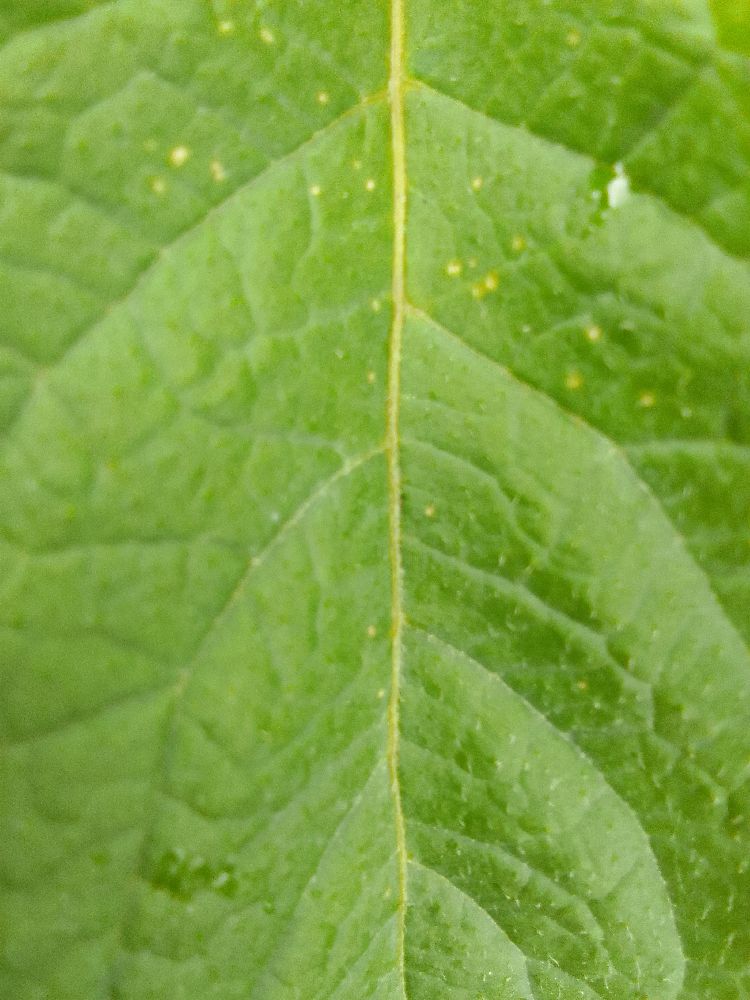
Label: Healthy